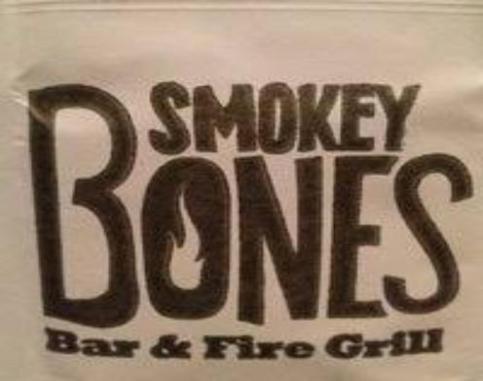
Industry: Food